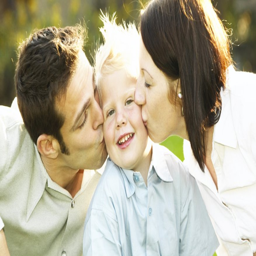
a couple can still raise a child together , even if they are not in love with each other .